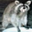
Label: raccoon